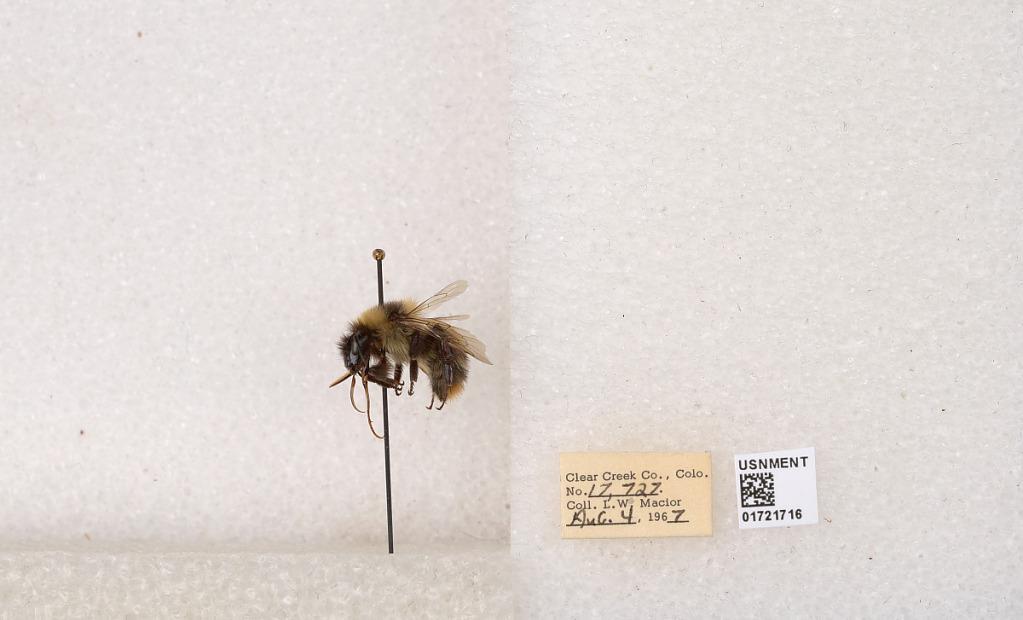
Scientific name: Bombus kirbyellus
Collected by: L. Macior
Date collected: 1967-8-4
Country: United States
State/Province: Colorado
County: Clear Creek
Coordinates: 39.6891, -105.644